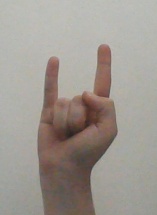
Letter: la